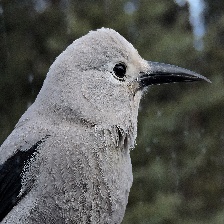
Species: CLARKS NUTCRACKER
Scientific name: NUCIFRAGA COLUMBIANA
ImageNet parent category: jay